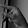
ASL letter: P